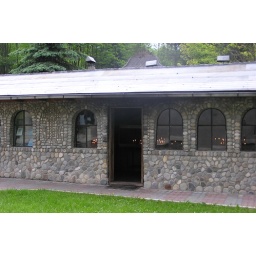
The room houses candles lit for both the living and the dead by their loved ones.